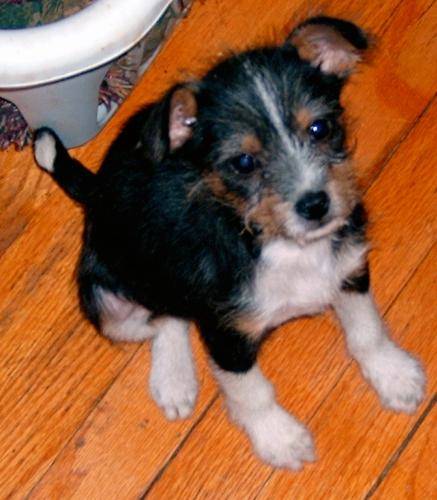
Label: dog